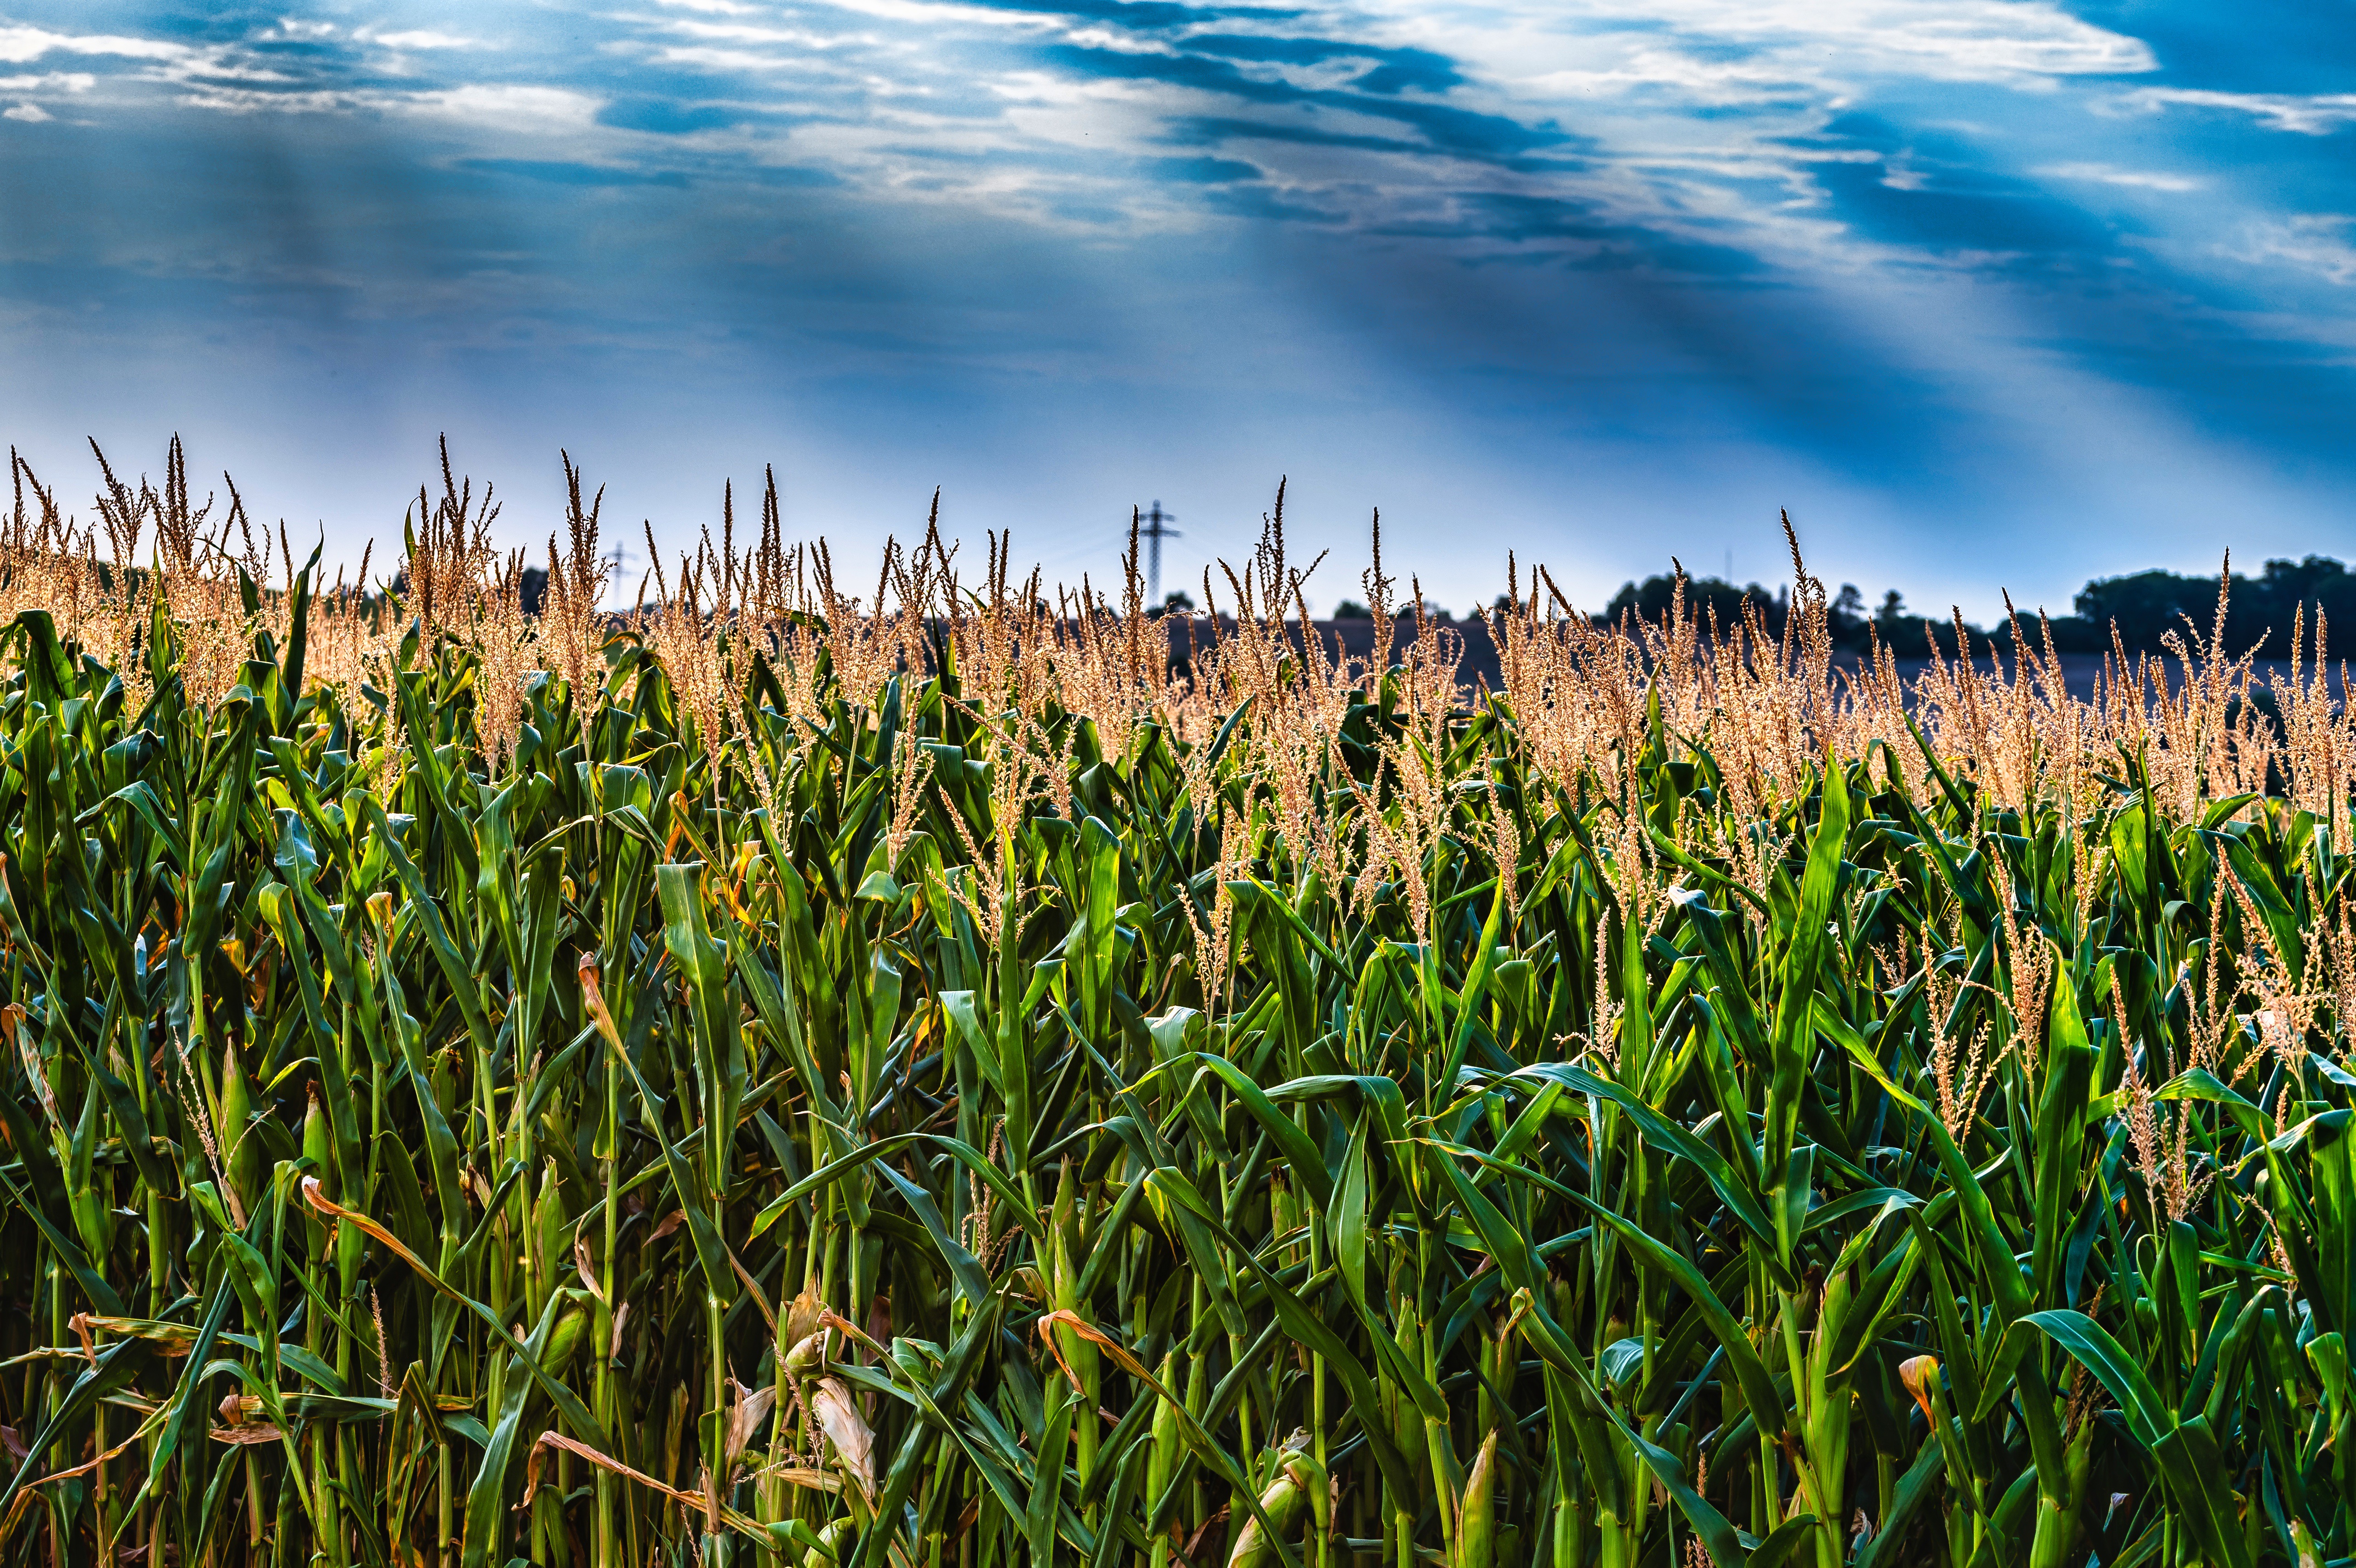
natural, sky, People in nature, plant, natural landscape, cloud, sunlight, vegetation, agriculture, grass, terrestrial plant, morning, grassland, flowering plant, landscape, meadow, grass family, horizon, field, prairie, plantation, cash crop, crop, wildflower, corn on the cob, wind, pasture, cumulus, poales, evening, plant stem, farm, paddy field, city, cereal, steppe, hill, phragmites, harvest